Lake Karrinyup Country Club

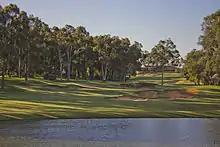
The signature 8th hole from the tee

Dominated by the lake from which the course gets its name, the most memorable holes are ones which run adjacent to and over this natural feature. The signature 8th hole is a 201-metre par 3 which requires a shot that carries the lake onto a raised green. Also notable is the par-5 3rd hole which is flanked along its length by the lake, and the short par-4 14th which, due to clever bunkering, presents a number of options off the tee.